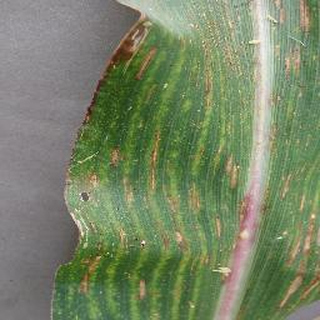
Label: corn_cercospora_leaf_spot